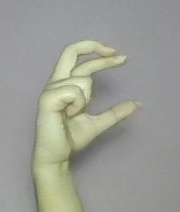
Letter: thal